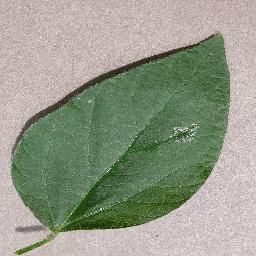
Label: Soybean___healthy